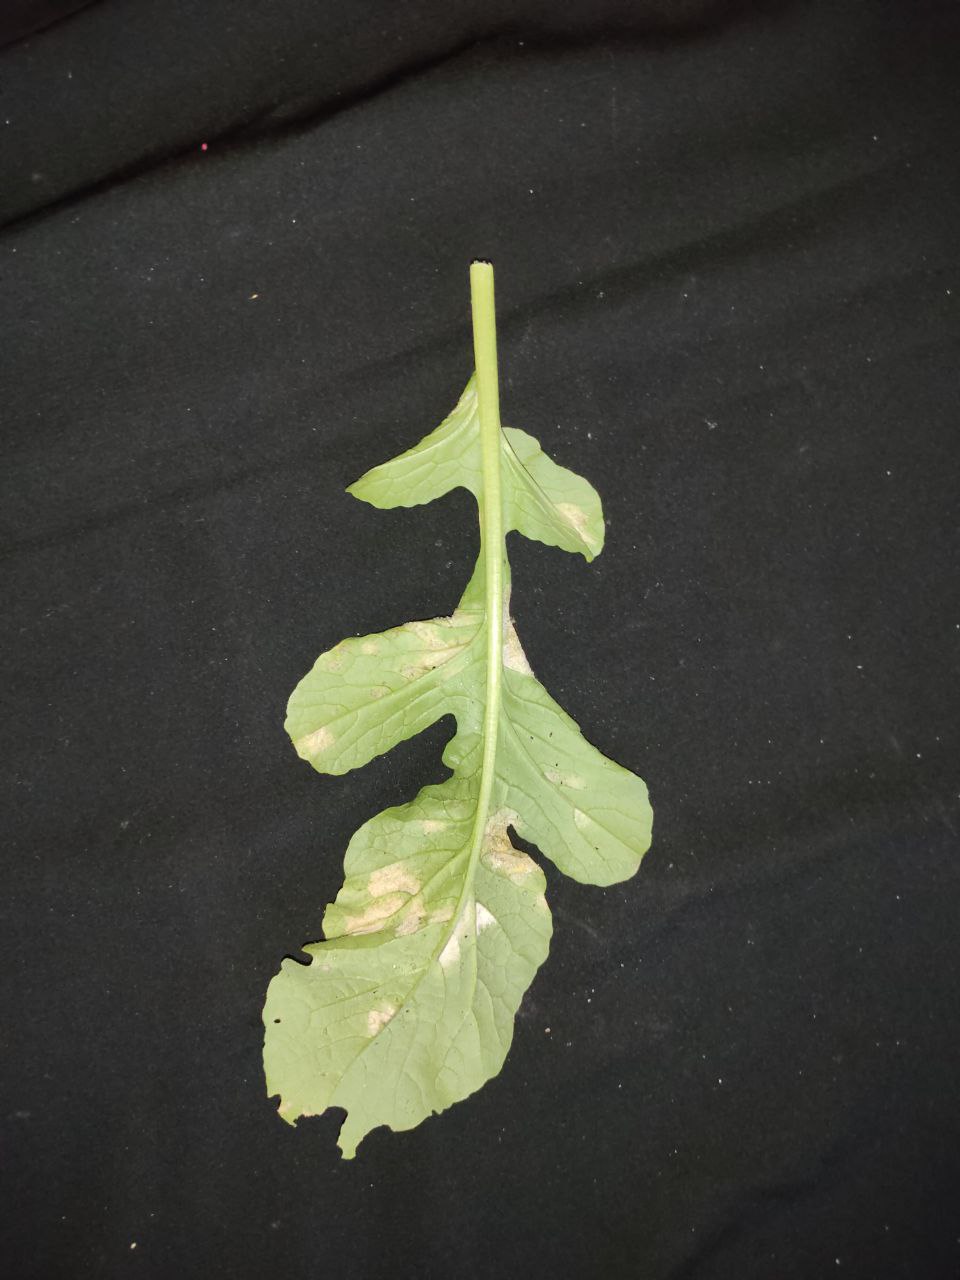
Label: Mosaic virus